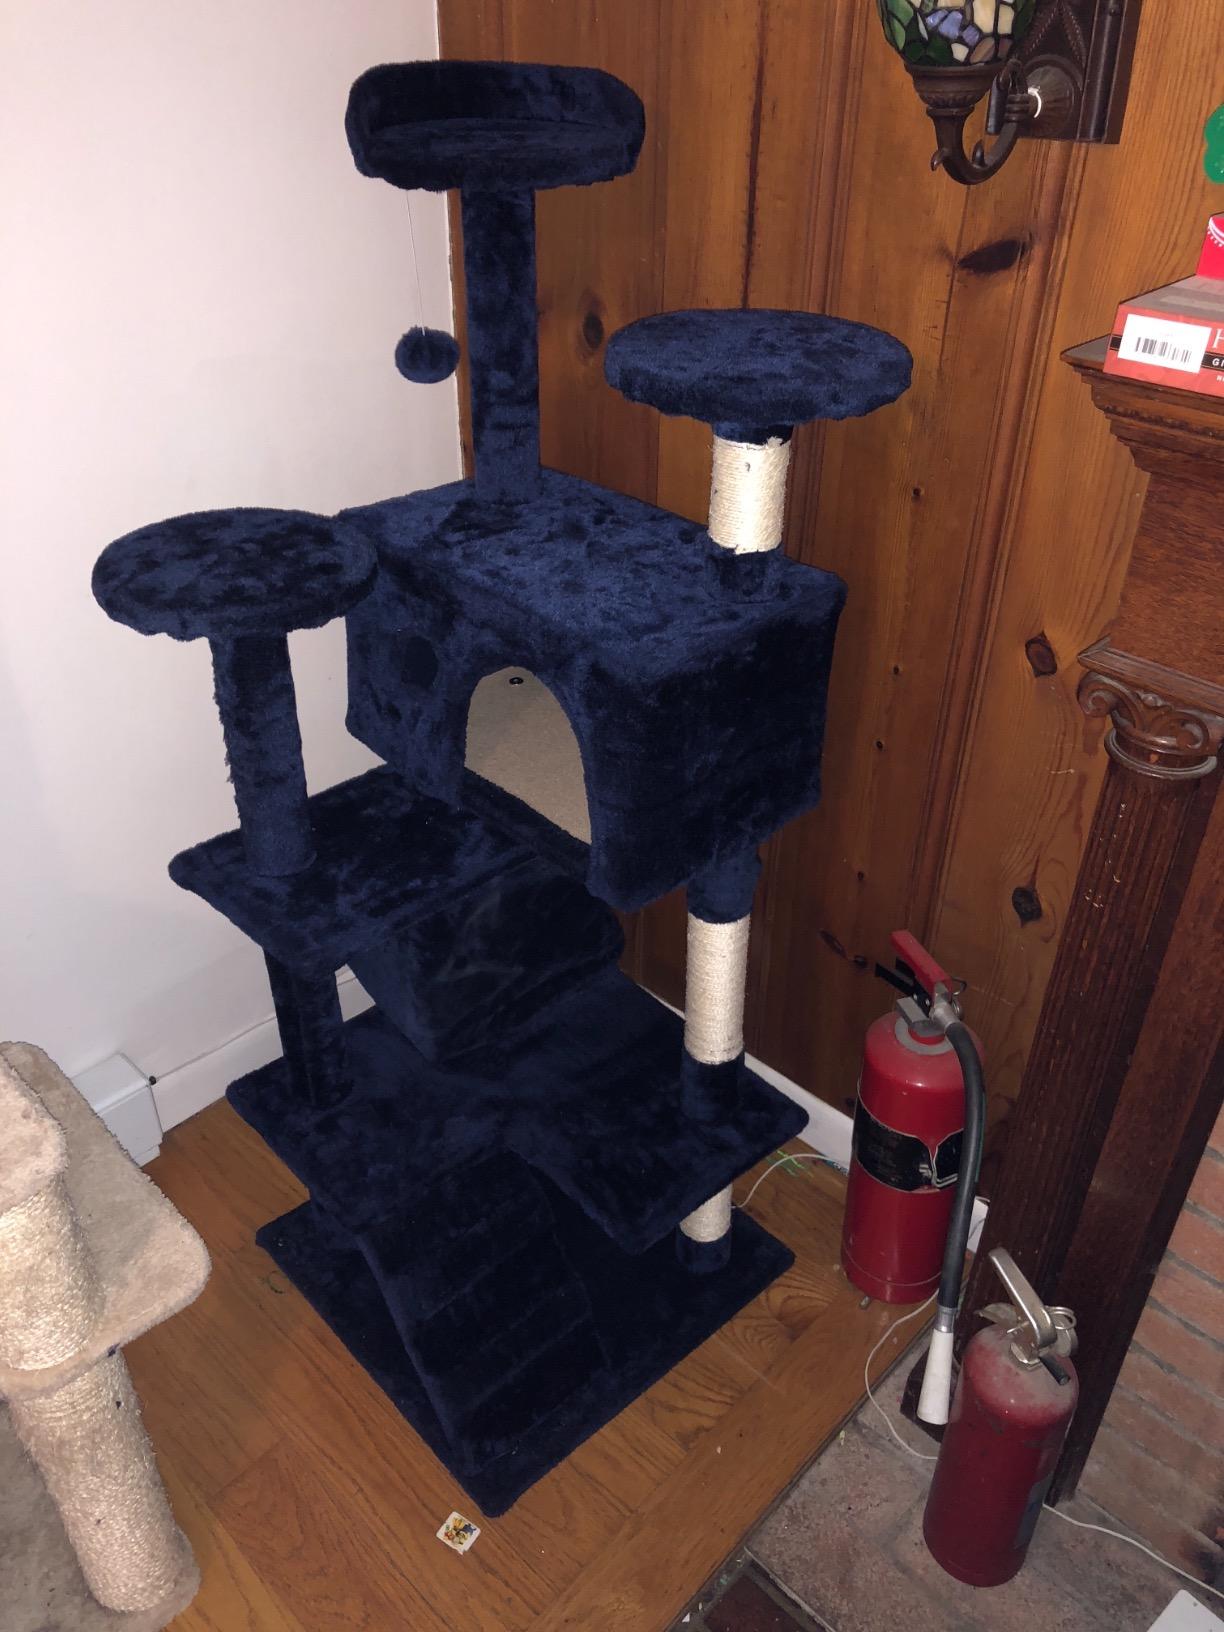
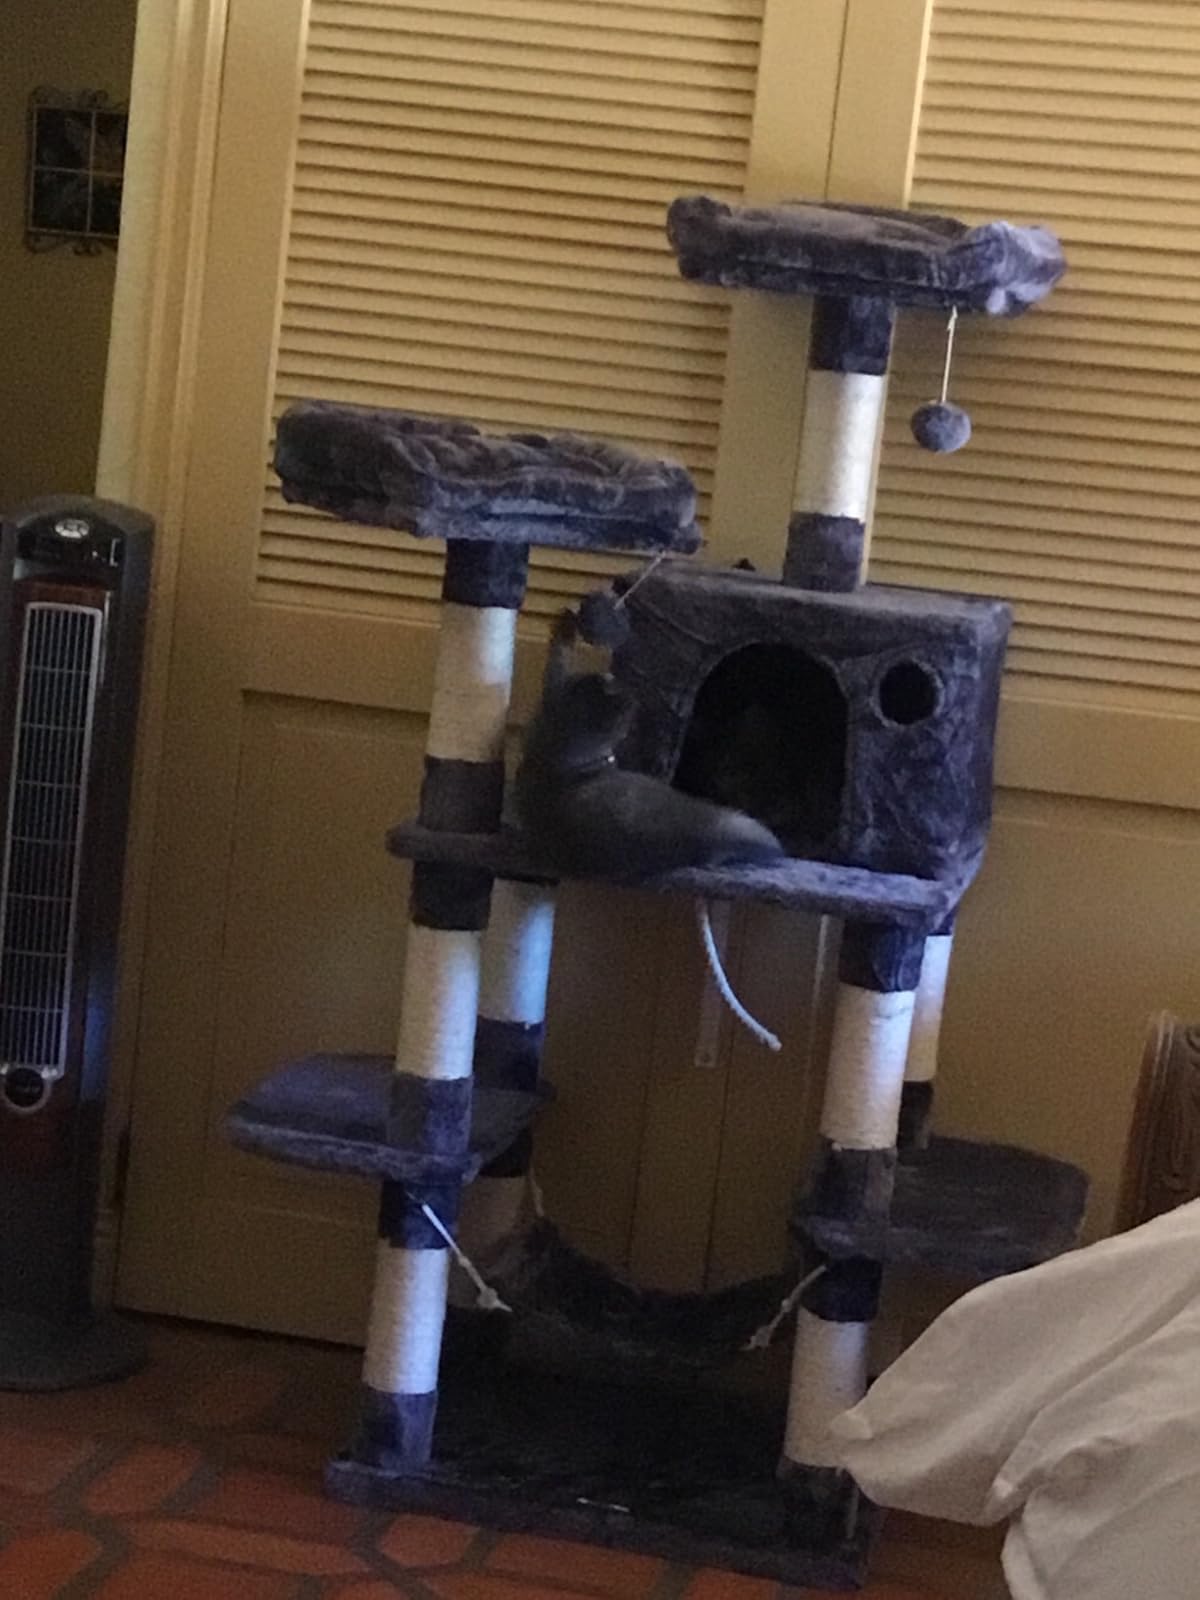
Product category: items_cat tree
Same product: no